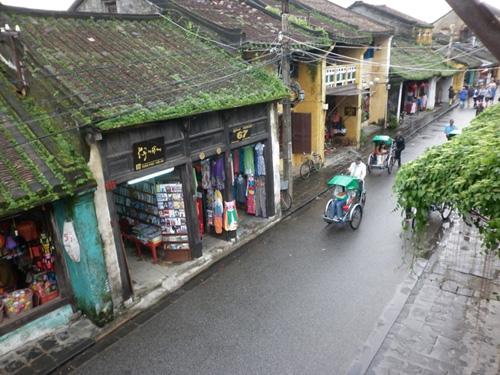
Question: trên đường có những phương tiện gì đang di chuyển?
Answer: trên đường có những chiếc xe xích lô đang di chuyển